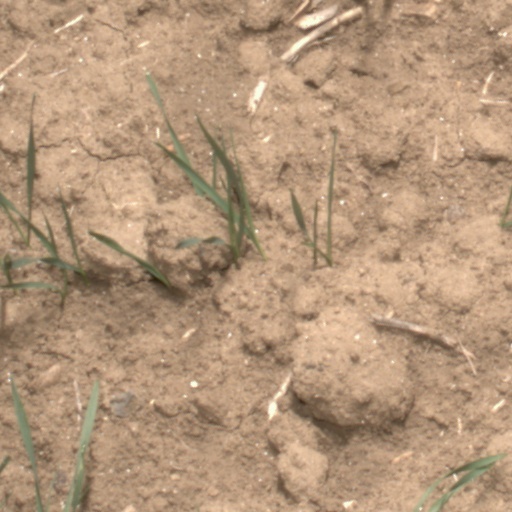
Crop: wheat